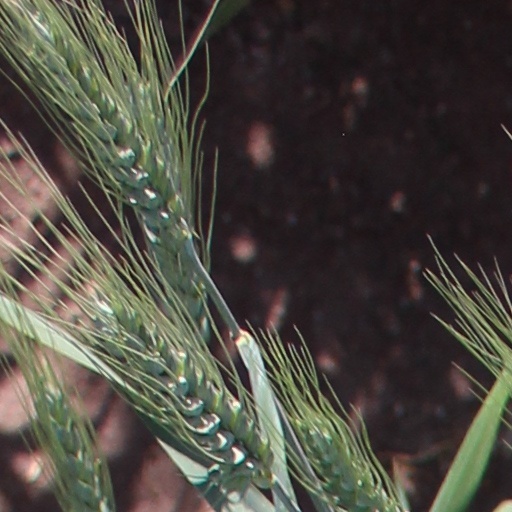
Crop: wheat